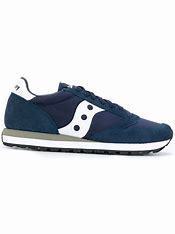
Brand: Saucony
Model: DXN